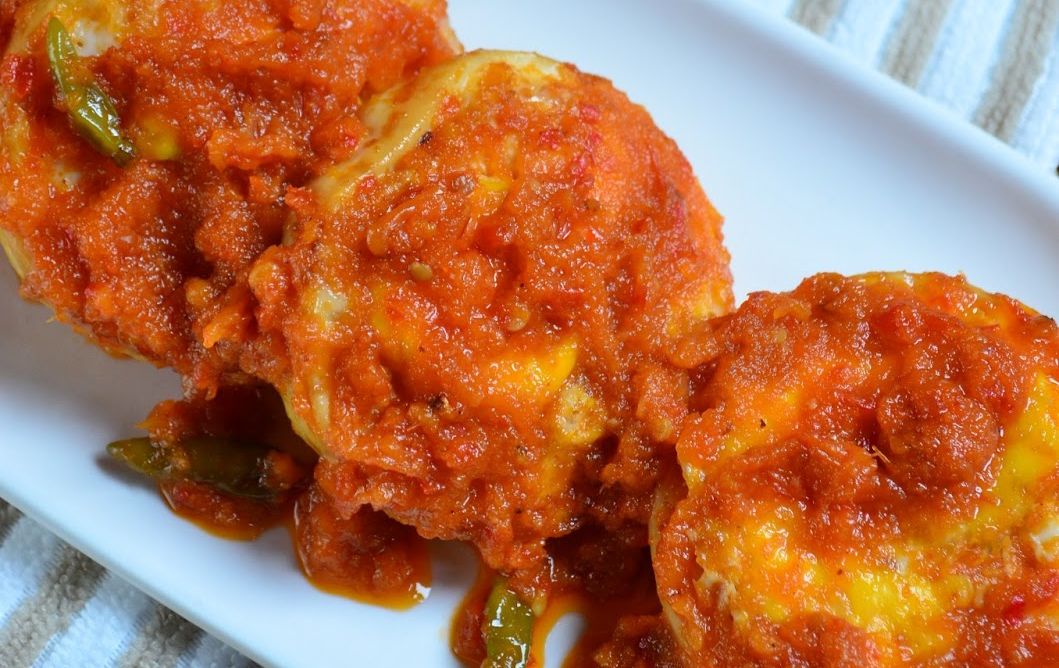
Label: telur_balado